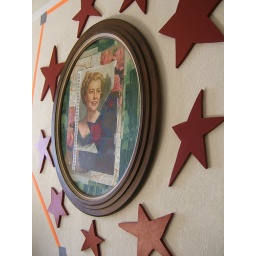
paper collage, wooden frame, wood, paint, tape. 2008. by jules manoogian